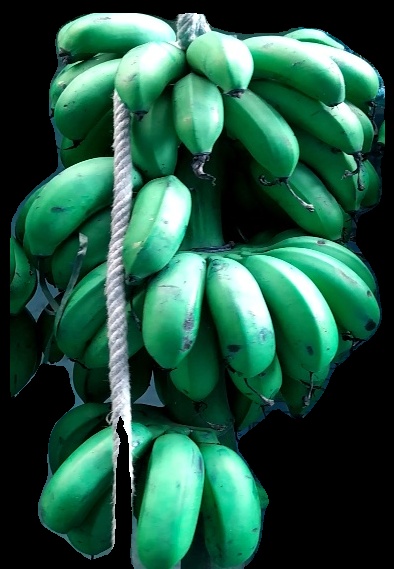
Variety: rasbale
Grade: grade2